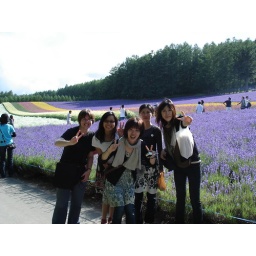
A lavender and flower field in Furano